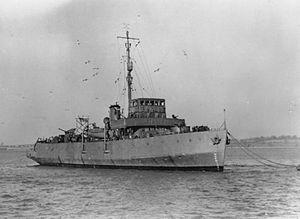
Le HMS Plover était un mouilleur de mines côtier construit pour la Royal Navy au milieu des années 1930. Il mouilla plus de 15 000 mines pendant la Seconde Guerre mondiale et opéra dans la marine jusqu'à sa vente pour démolition en 1969.